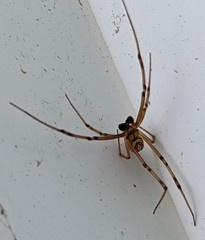
Species: Lactrodectus_hesperus